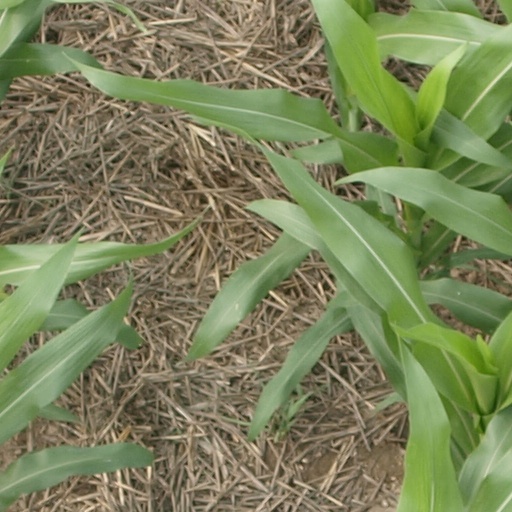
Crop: maize; corn